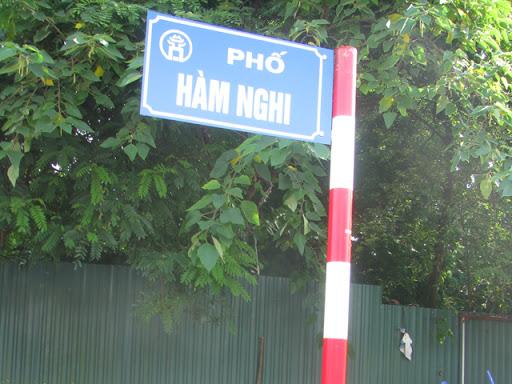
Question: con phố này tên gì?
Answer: phố hàm nghi